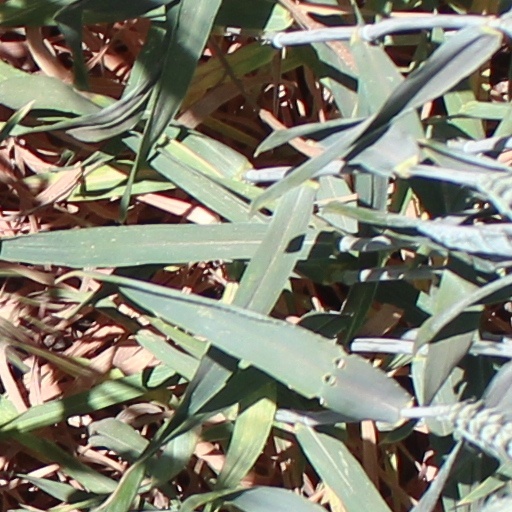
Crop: wheat